Coccinelle

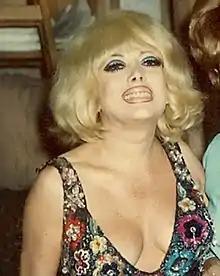
Coccinelle in 1970

Jacqueline Charlotte Dufresnoy (23 August 1931 – 9 October 2006), better known by her stage name Coccinelle (""ladybird"" in French), was a French cabaret entertainer, singer, actress, and transgender activist. A transgender woman, she was the first widely publicized celebrity to undergo gender reassignment in Europe. Coccinelle was an international celebrity and a renowned club singer, styled as a blonde bombshell and sex symbol.